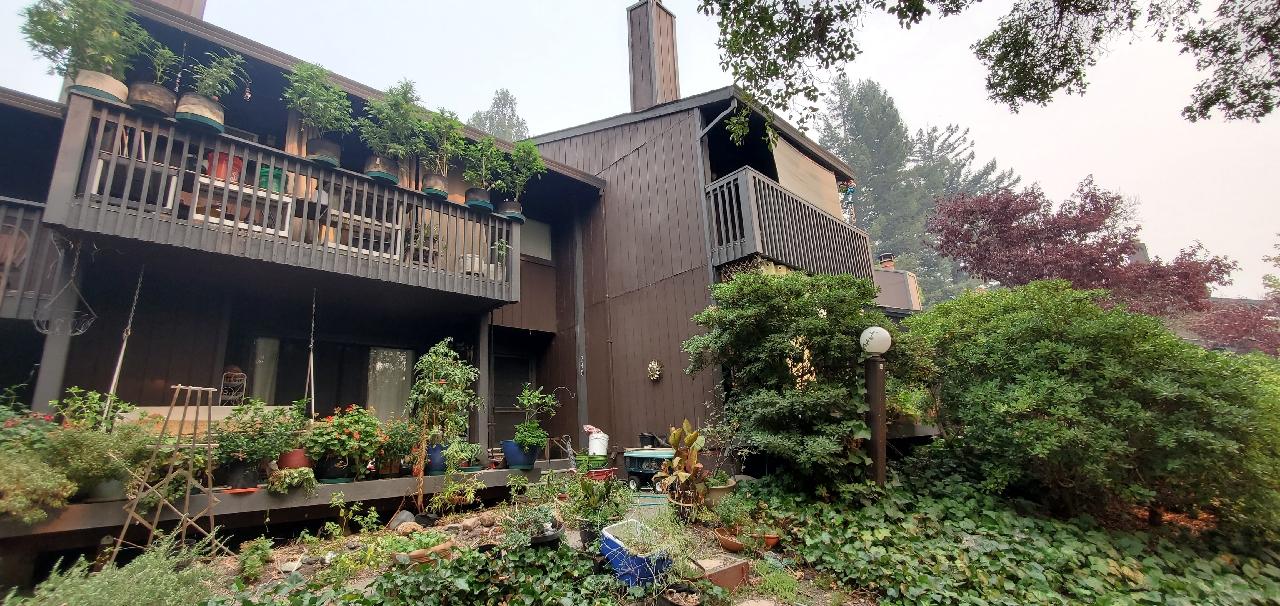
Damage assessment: no_damage